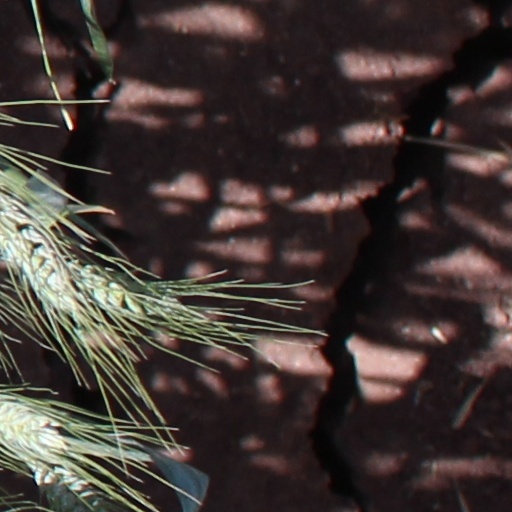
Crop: wheat